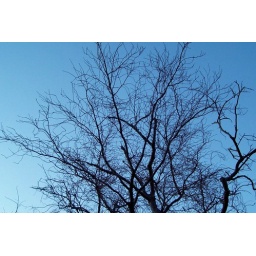
Tree against blue sky on cold day in Neath